Bar, Ukraine

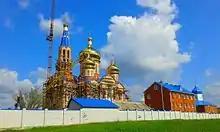
Holy Trinity Brailiv Orthodox Cathedral at Brailiv Monastery

The Greek-Catholic church, opened in a newly reconstructed cathedral in 1996. The new altar at the Greek Catholic Cathedral is made of wood with the metallic decorations.